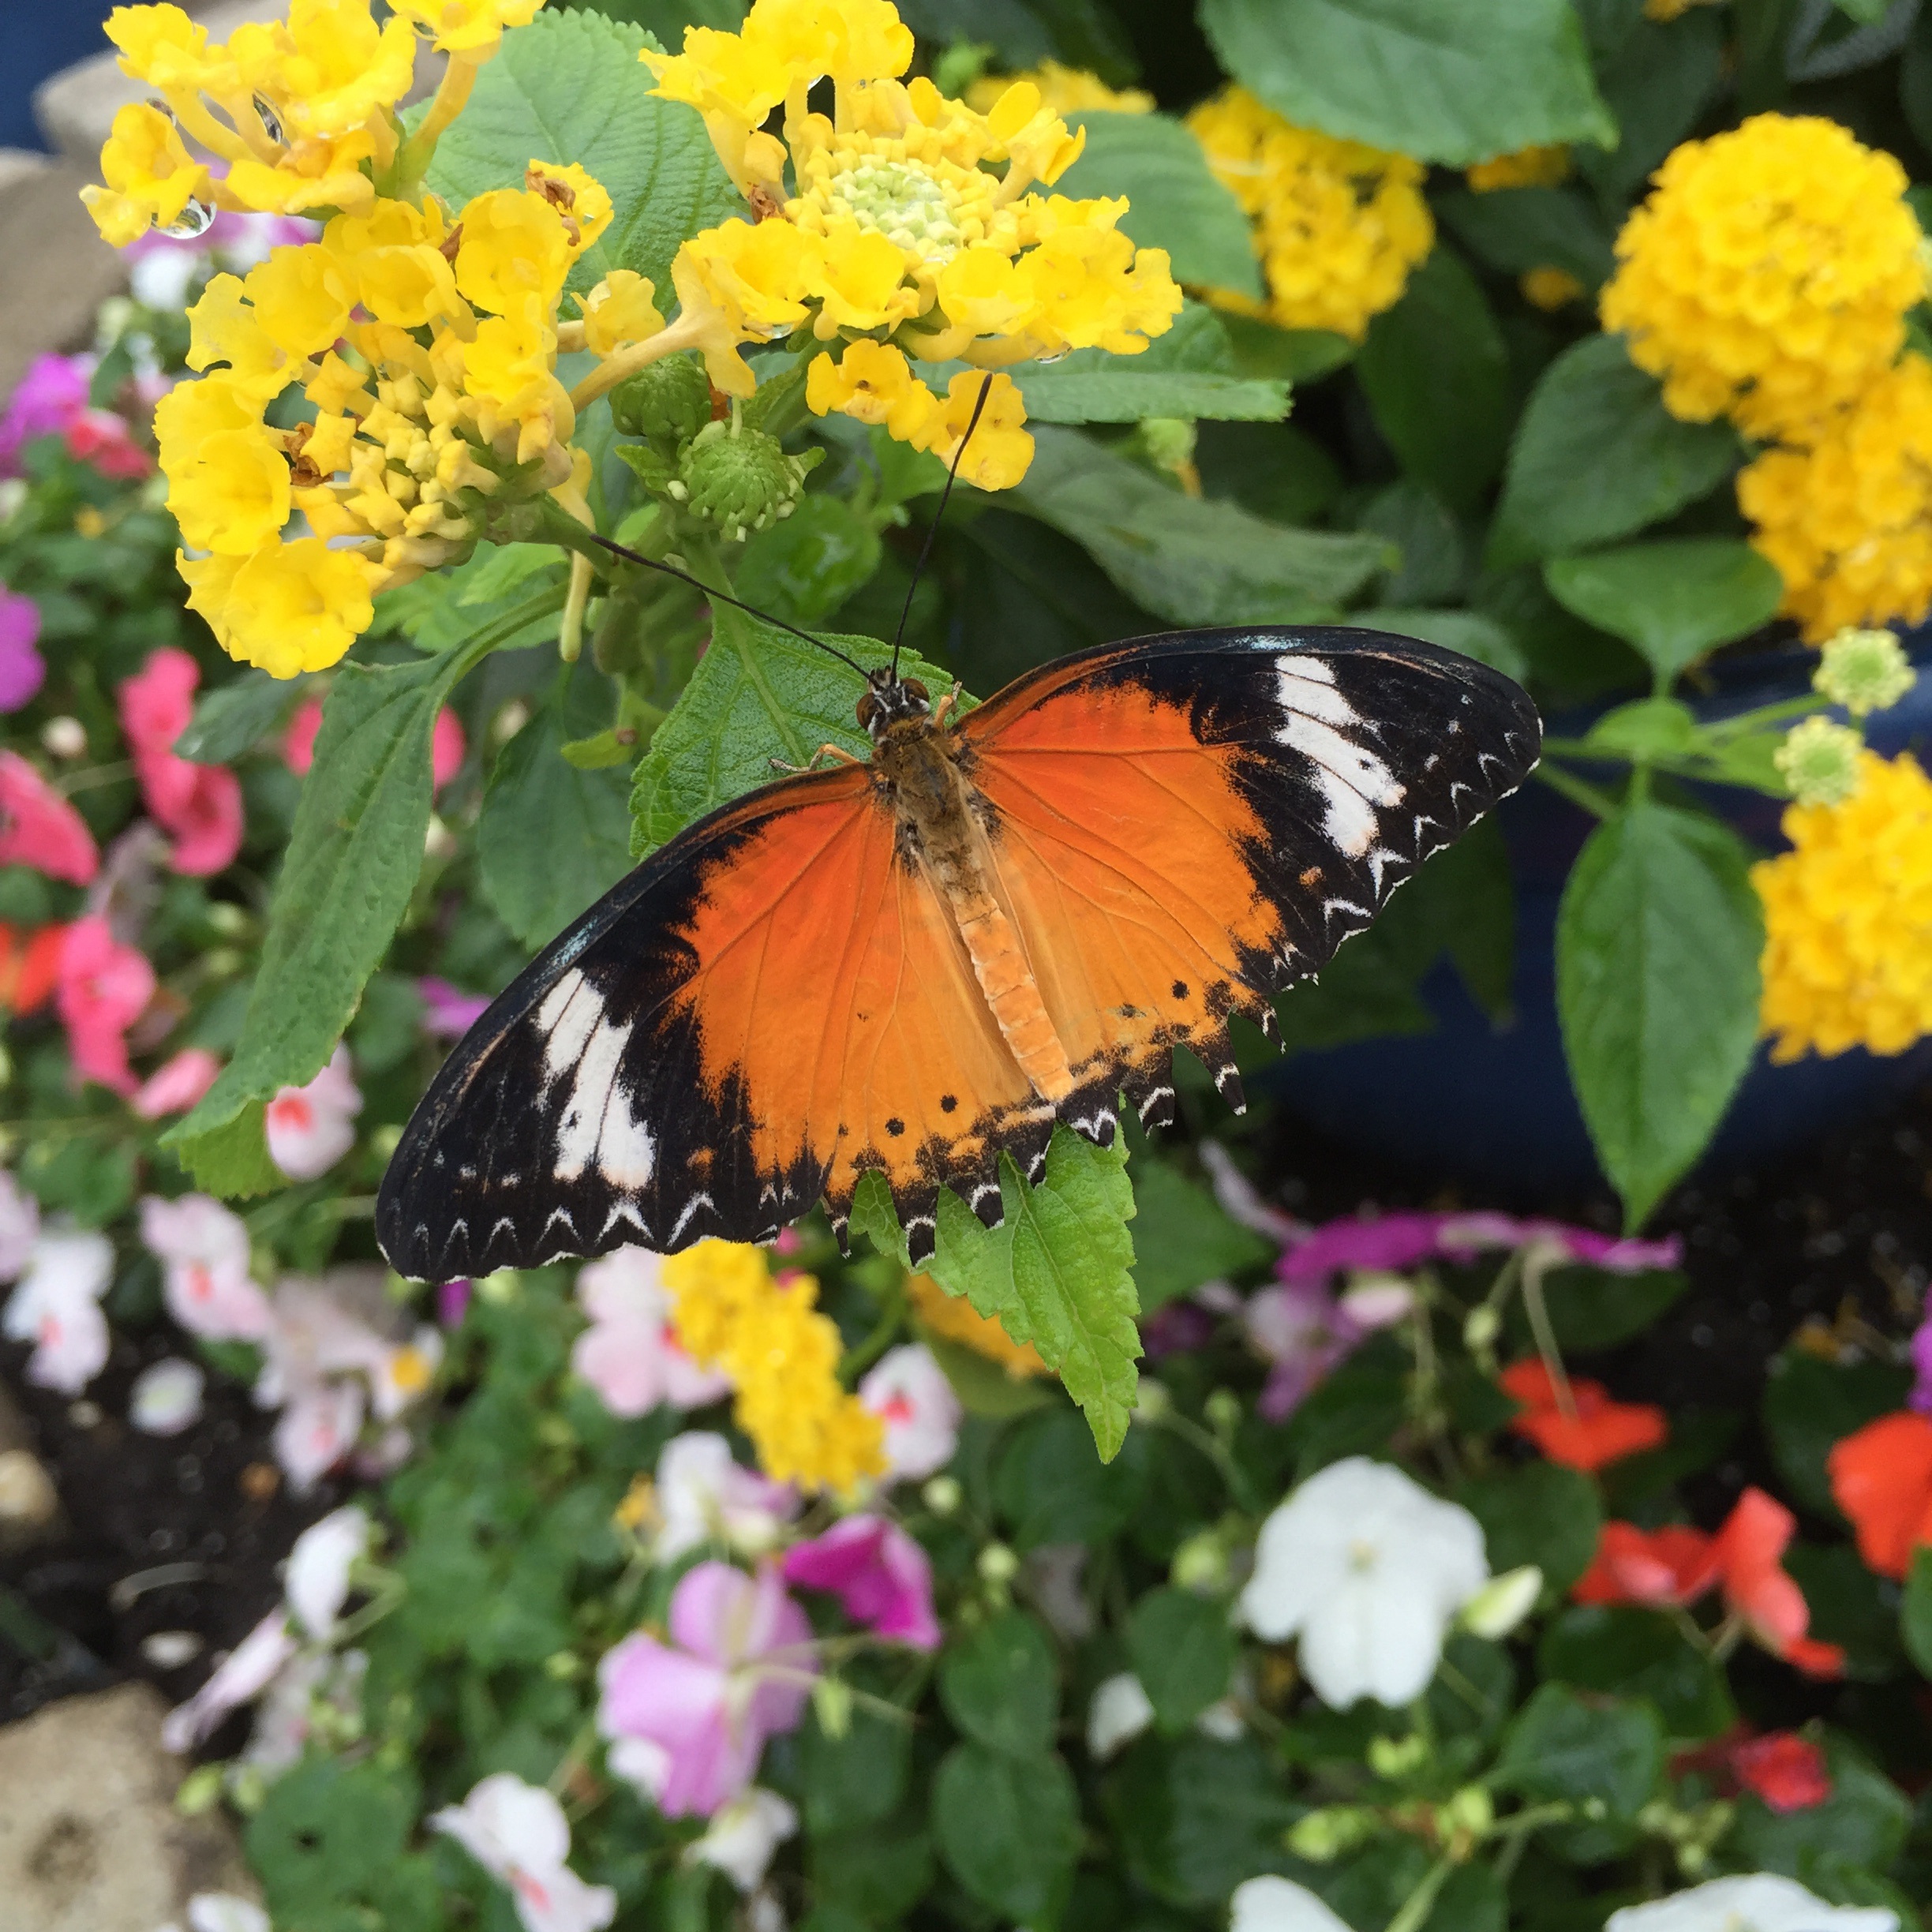
wing, plant, flower, petal, summer, spring, insect, bug, butterfly, garden, fauna, invertebrate, yellow flower, nectar, pollinator, annual plant, moths and butterflies, colias